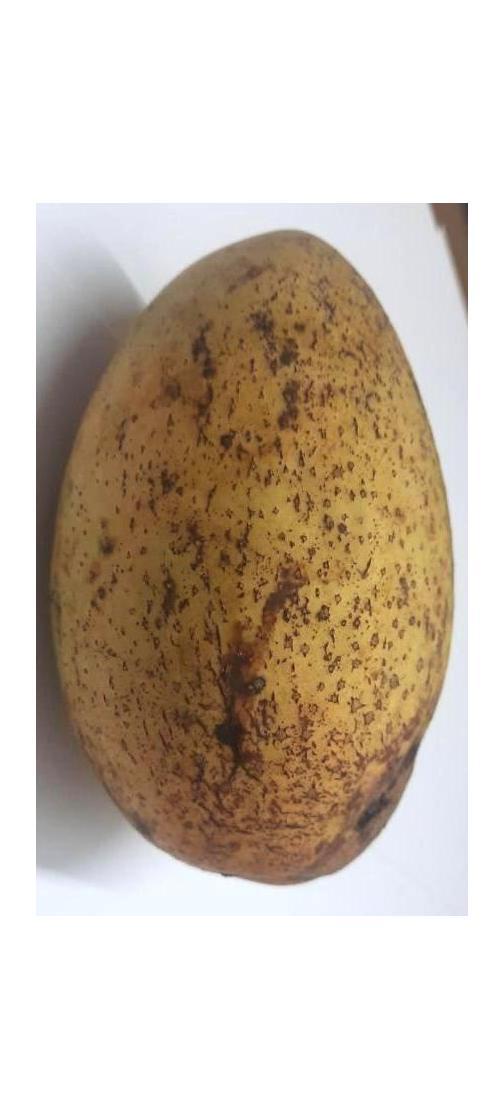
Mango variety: Ashshina Classic